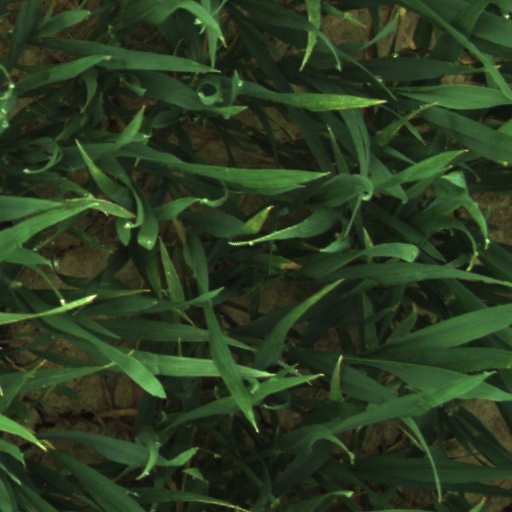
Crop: wheat